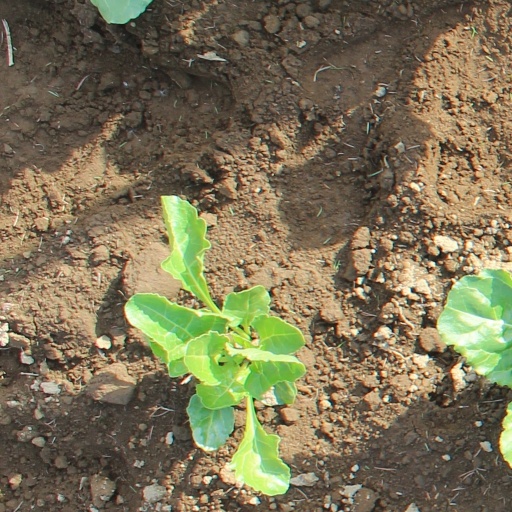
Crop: sugar beet